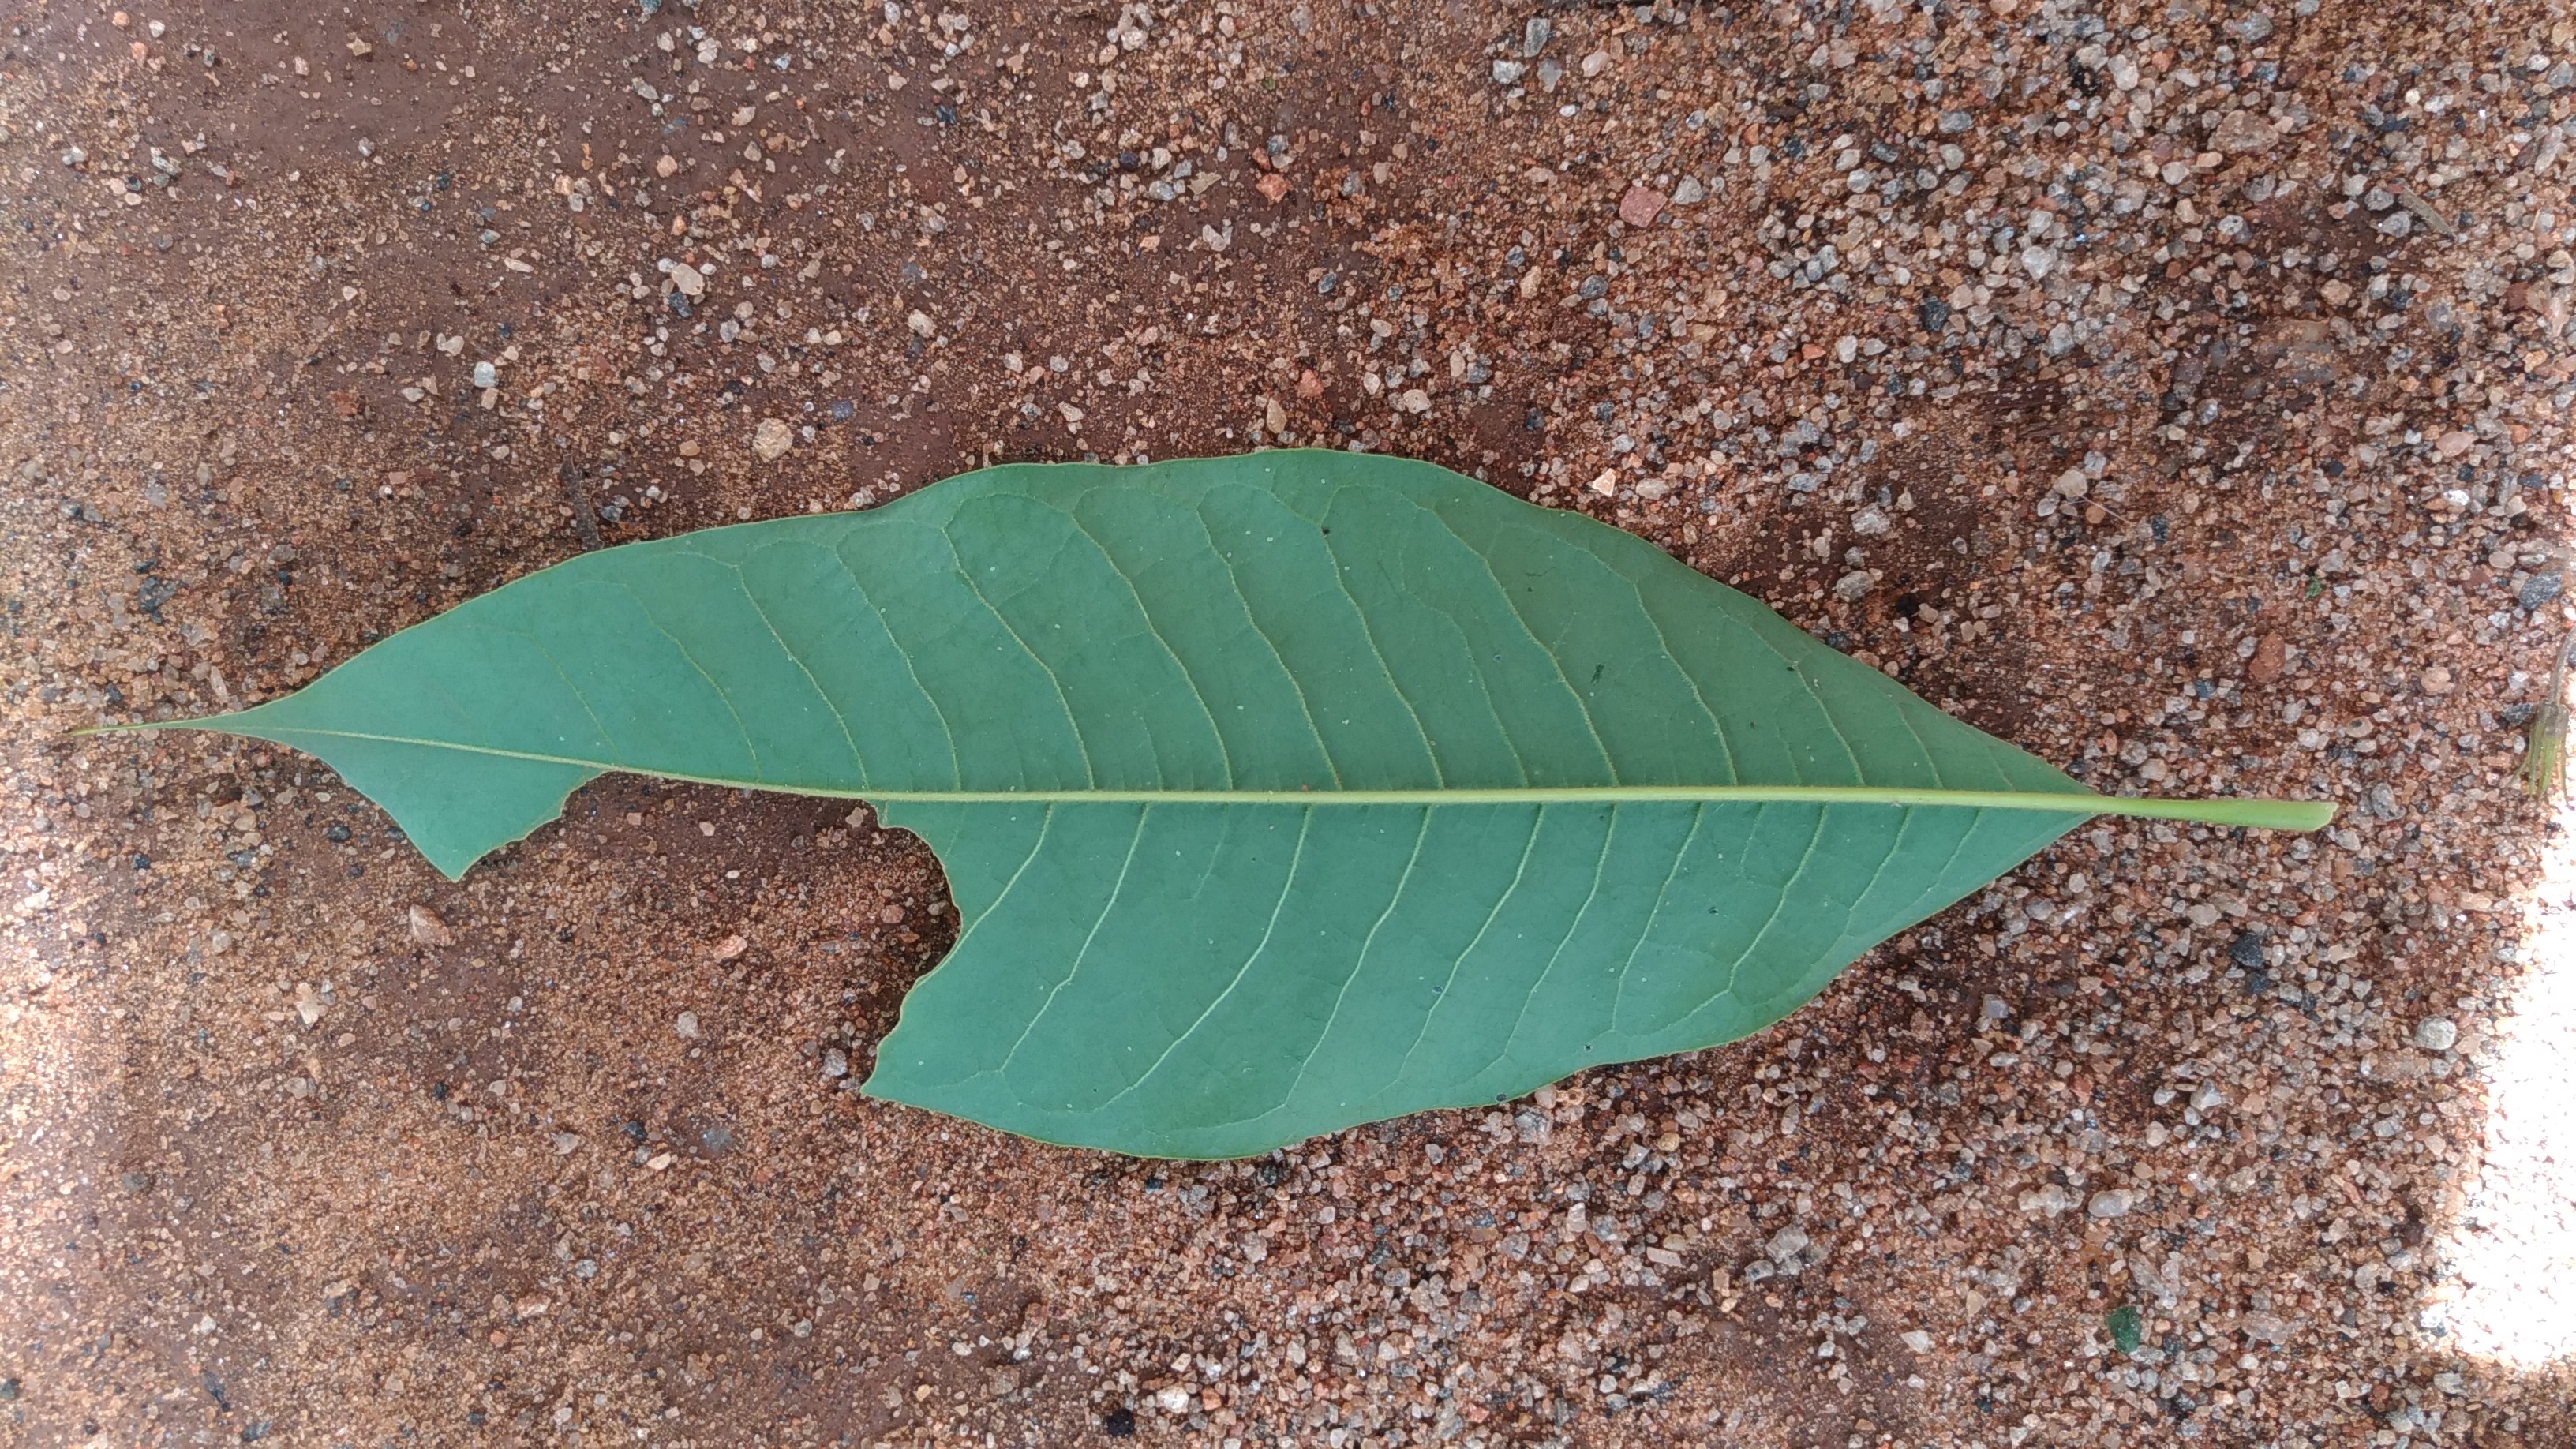
Plant: Coffee